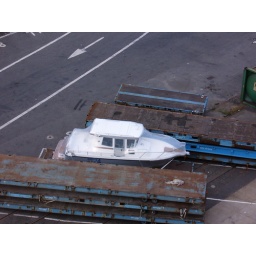
A boat hermetically sealed in plastic and some scary disgusting lookin bit of yuck next to it.